Charles Wilson (Australian politician)

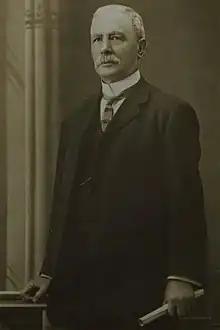
Charles Graham Wilson, Mayor of Armidale

Wilson was born at Crossan House near Omagh, around 1842, the eighth of 12 children born to William Wilson and Elizabeth Graham. On coming to Australia, he initially lived at Warwick in Queensland, joining two of his brothers at their property, "Ullathorne". He married Irish-born Annie McBride, to whom he became engaged in Ireland, in Sydney in January 1869, traveling from Queensland to meet the boat she arrived on. They were married by one of Wilson's elder brothers, the Rev. William Wilson, a Wesleyan minister. Wilson's sister Catherine was married to Queensland parliamentarian Thomas Johnson and his niece Emily Maud Wilson, daughter of his younger brother Wesley, was married to Sir Robin Edward Dysart Grey, 6th Baronet Grey of Fallodon.